Mildura Airport

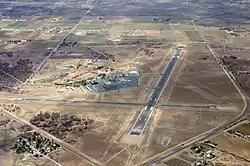
Overview of Mildura Airport

Mildura Airport is domestic airport located southwest of Mildura, Victoria, Australia. It is the busiest regional airport in Victoria and the 32nd busiest Australian airport, servicing 209,300 passengers in FY 2024. It has twice been named Australia's Rural Airport of the Year.